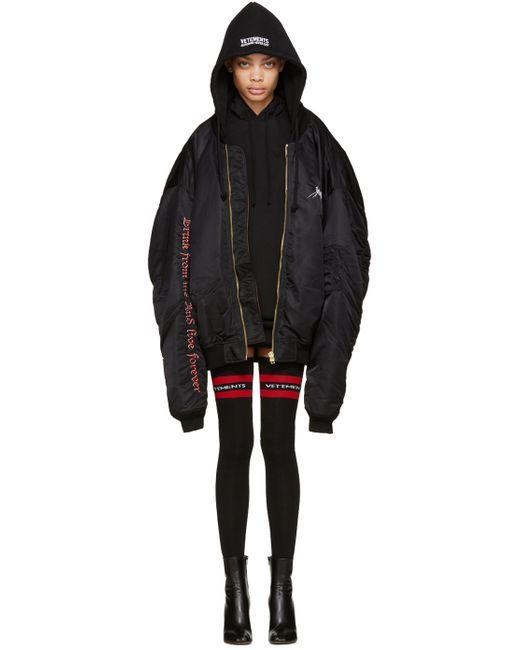
damen Kapuzenbomberjacke, schwarz mit goldenem Reißverschluss, Baumwollkapuze, lockere Passform